Bushmaster Firearms International

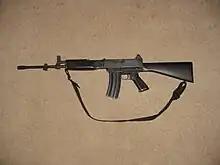
Bushmaster First Generation rifle

Bushmaster's firearms, such as the XM-15 line, were offered in a 5.56 NATO chambering with forged aircraft-grade (7075-T6) aluminum receivers. Most Bushmaster barrels were 4150 steel, offered in 1:9 twist rate, and chrome-lined to increase durability. Some barrels were available with 1:7 rifling on special order. Stainless steel or chrome molybdenum barrels were available on certain models.